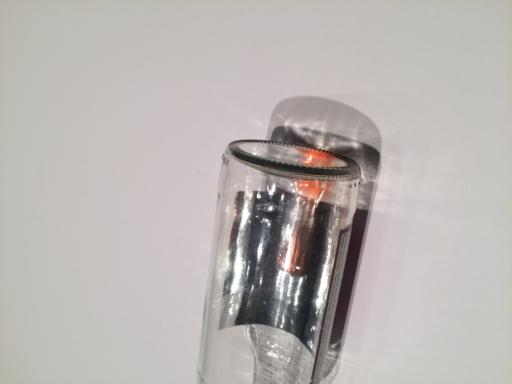
Label: glass